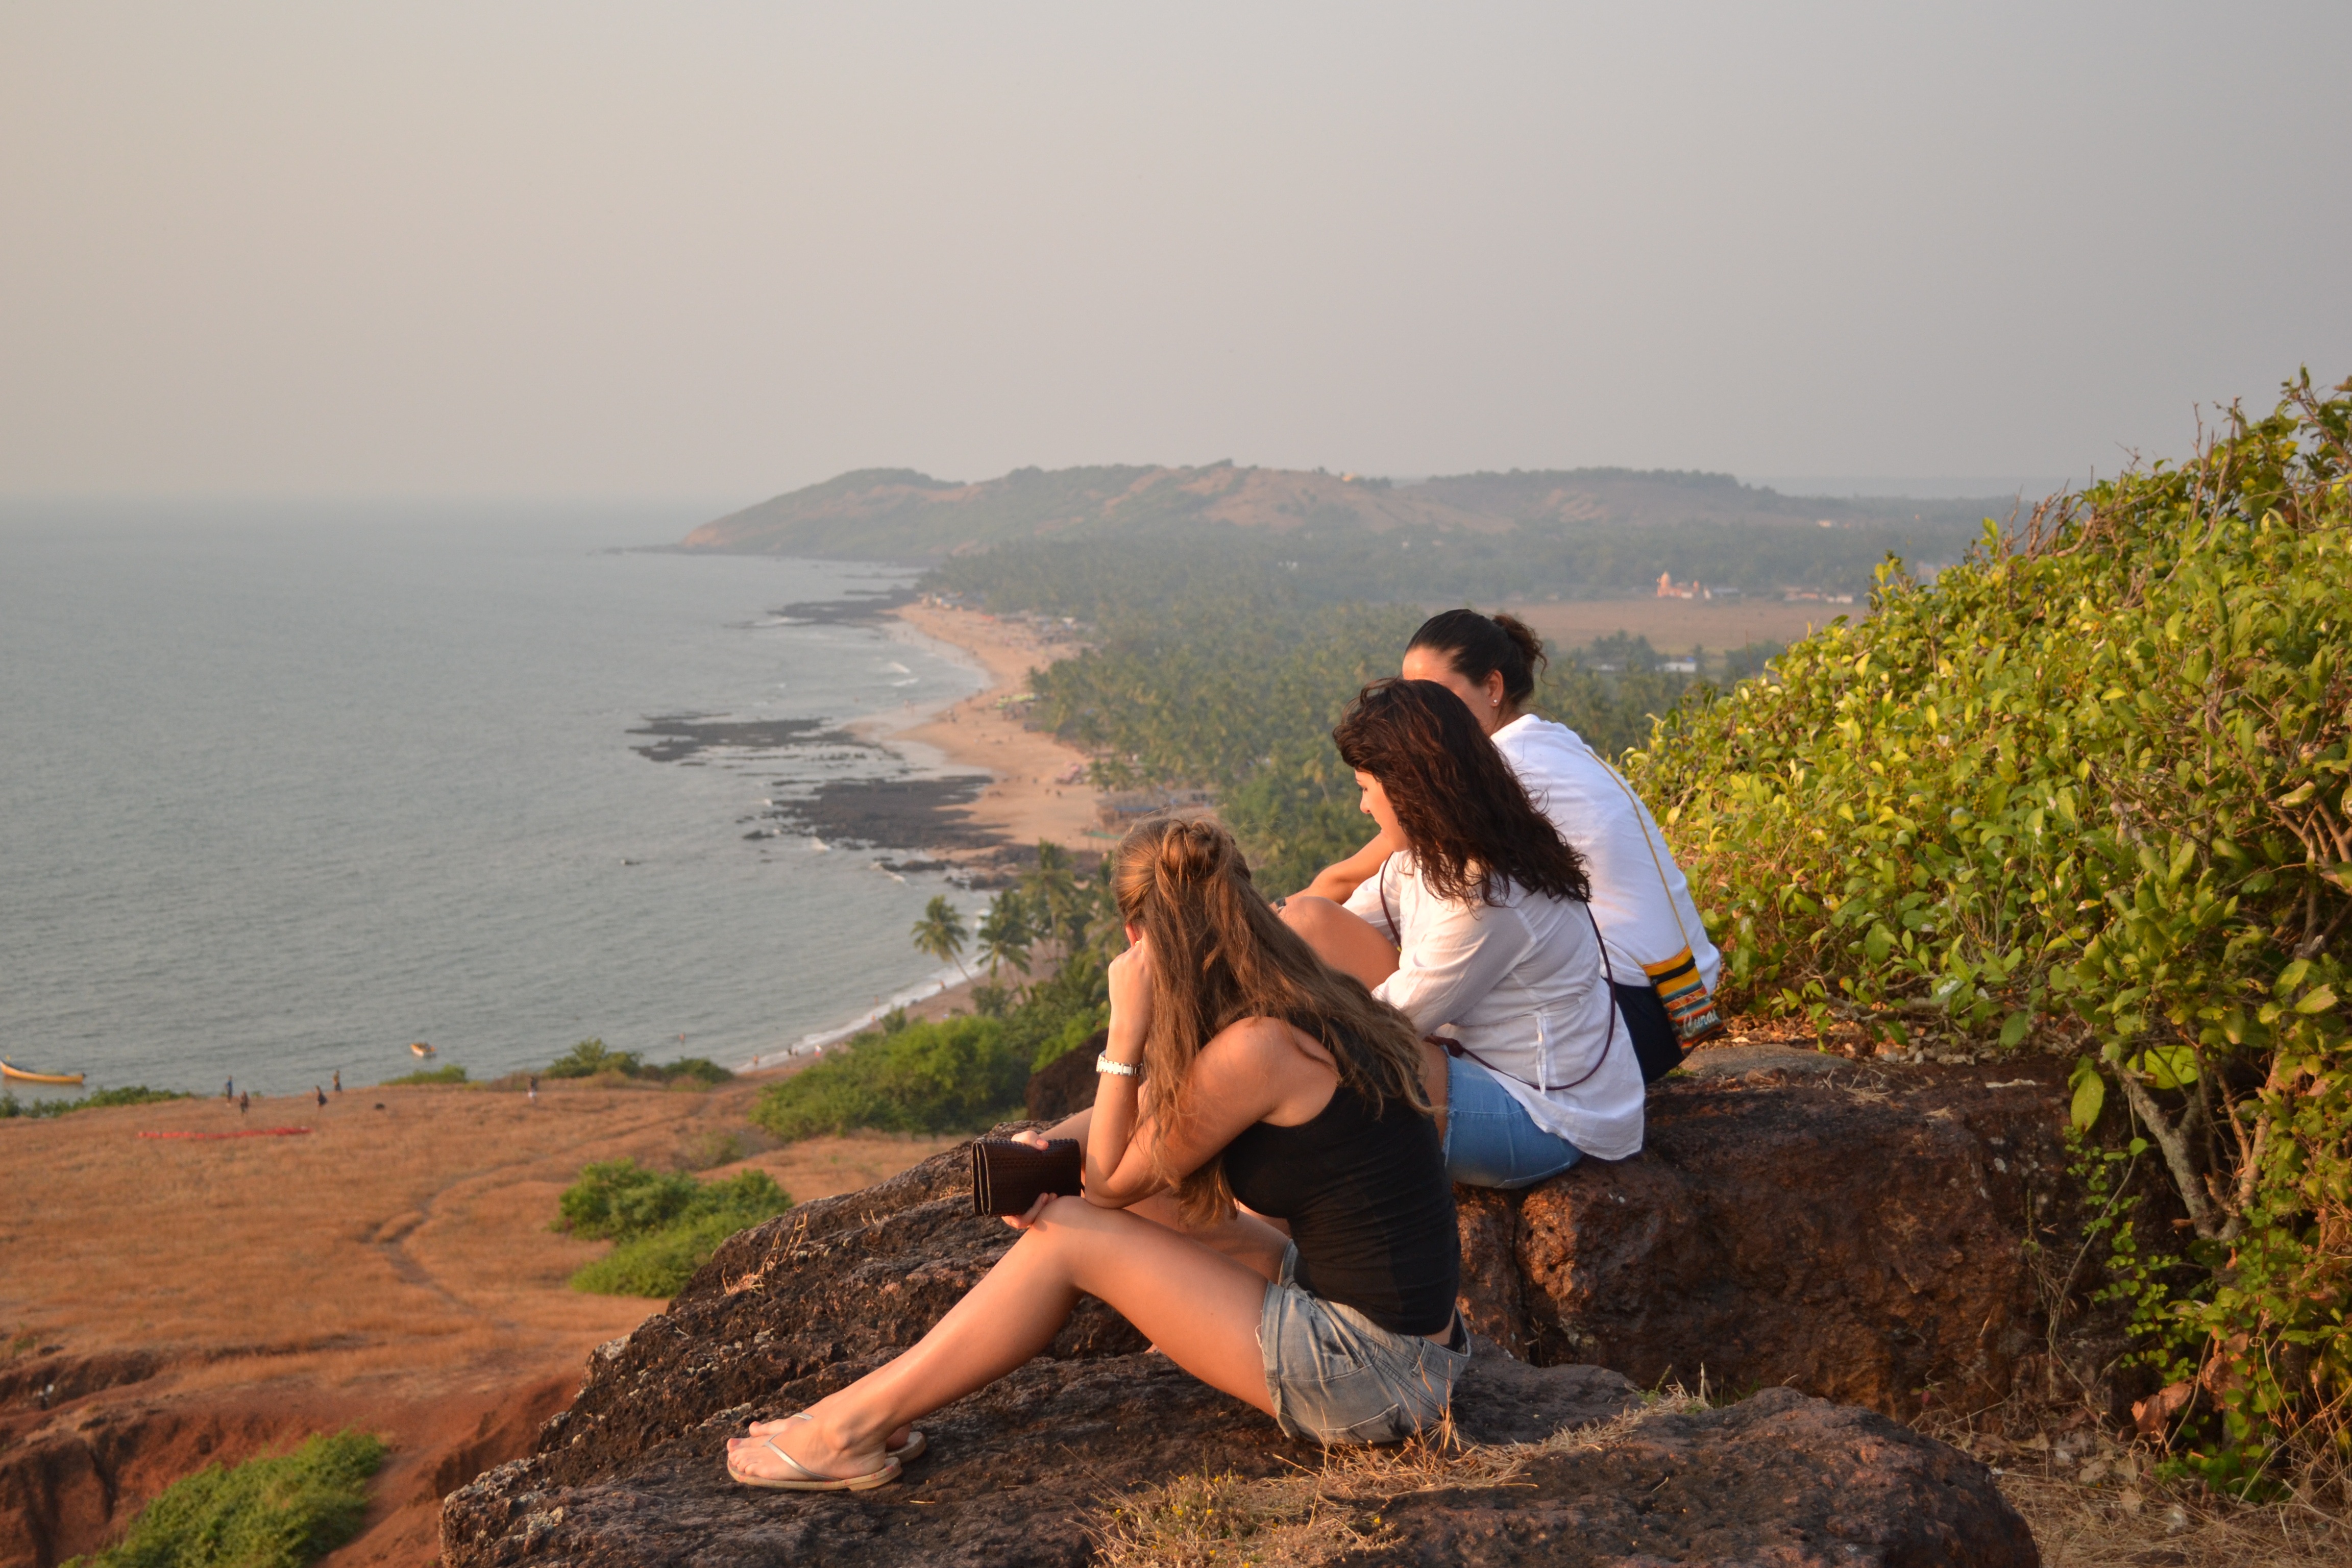
beach, sea, nature, ocean, sunset, panorama, summer, vacation, journey, blue sky, clouds, goa